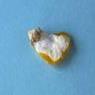
Maize quality: Bad